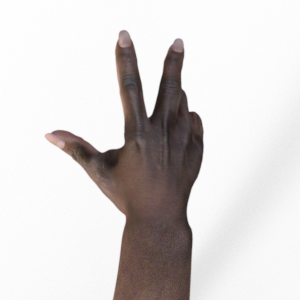
Label: scissors